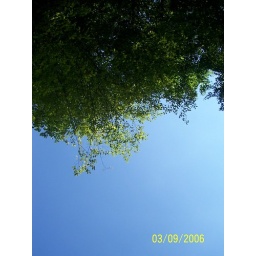
I was just looking above the sky and saw this... a tall tree and it's leaves